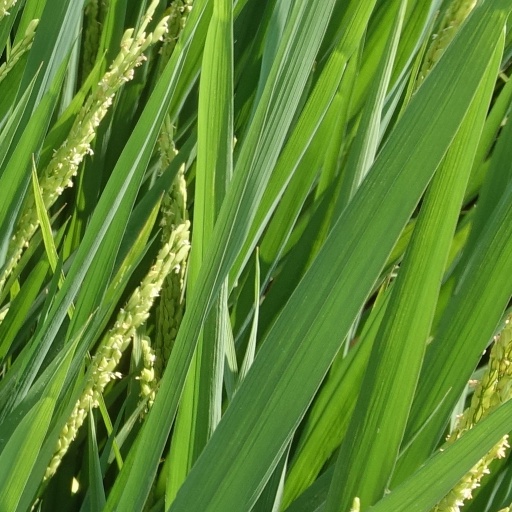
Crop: rice